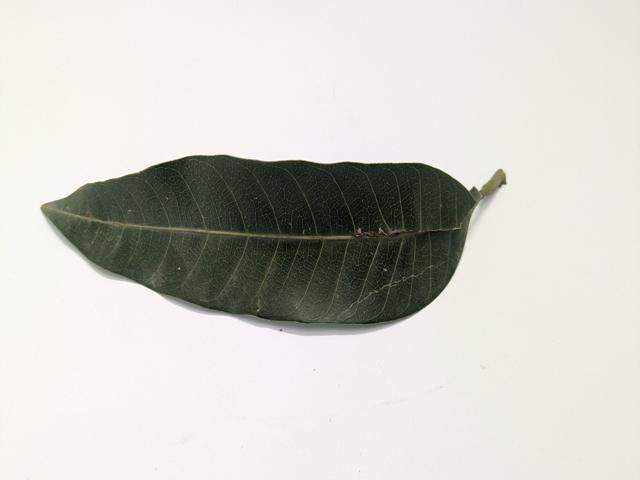
Mango leaf variety: Amrapali